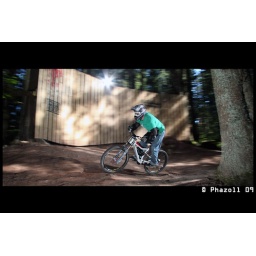
3x 430ex / St-e2, one to the left, one on the wall and one behind the tree to the right, three in full power.